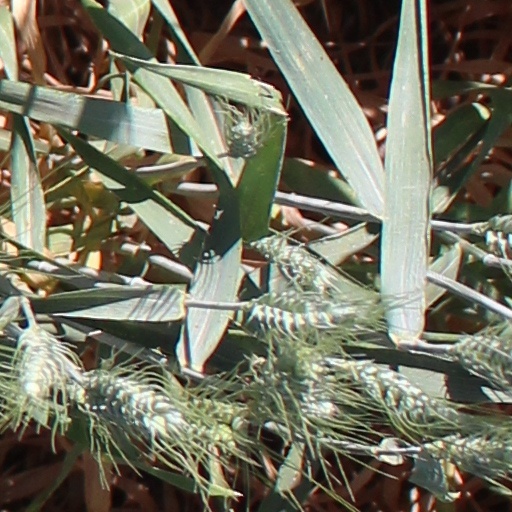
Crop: wheat